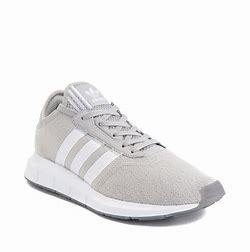
Brand: Adidas
Model: Swift Run X